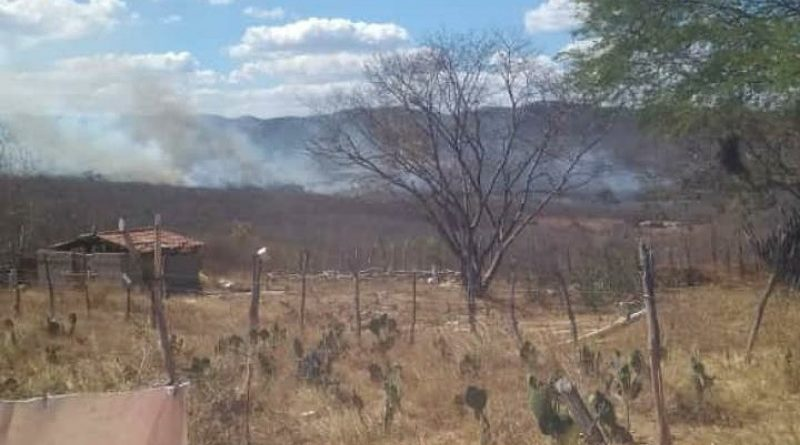
Fire: no
Smoke: yes